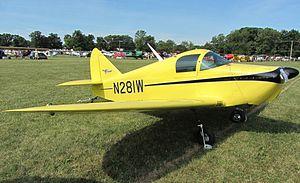
Le Culver Cadet était un monoplan biplace léger, conçu et produit aux États-Unis par la Culver Aircraft Company à la fin des années 1930. Il connut également une carrière en tant que drone radiocommandé au sein de l'Armée américaine.